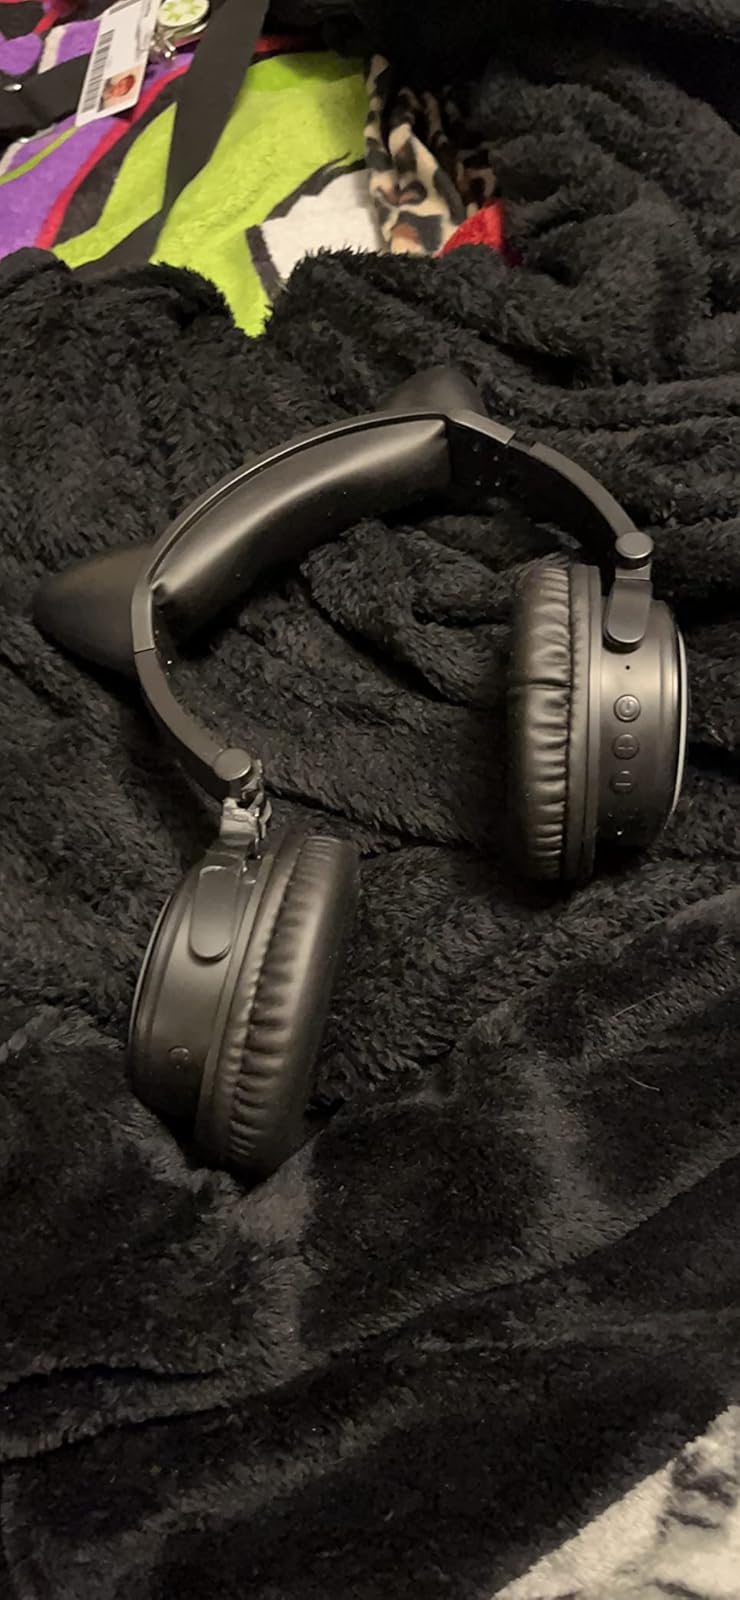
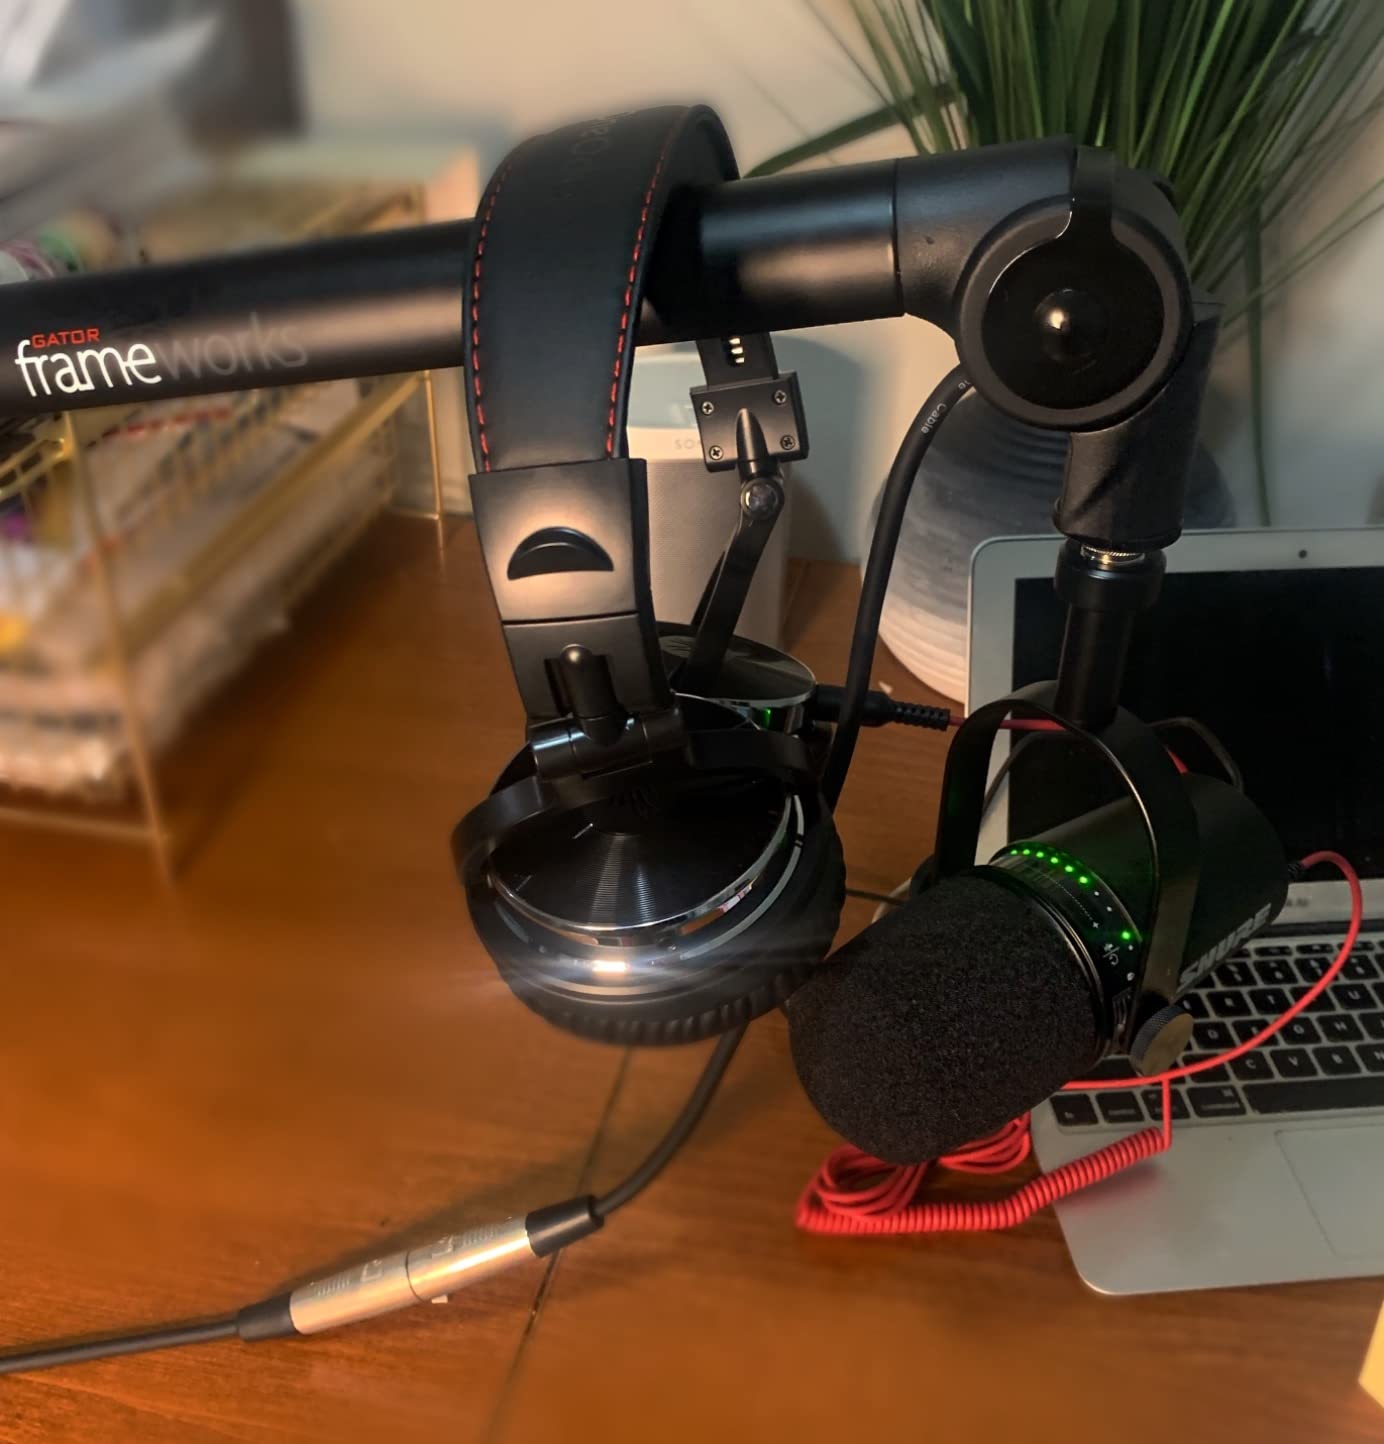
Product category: headphones
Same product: no